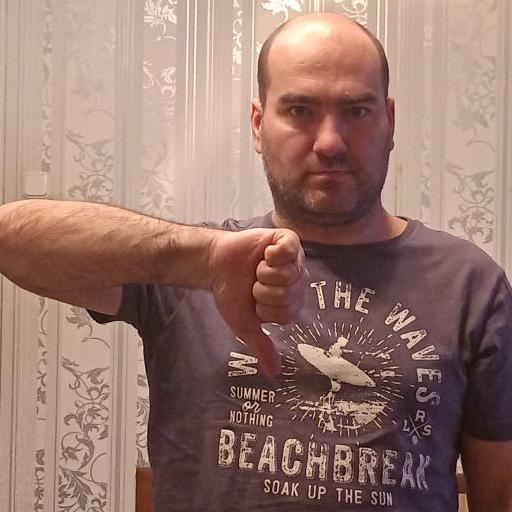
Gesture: dislike